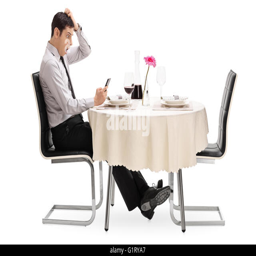
surprised young man looking at his cell phone seated at a restaurant table isolated on white background